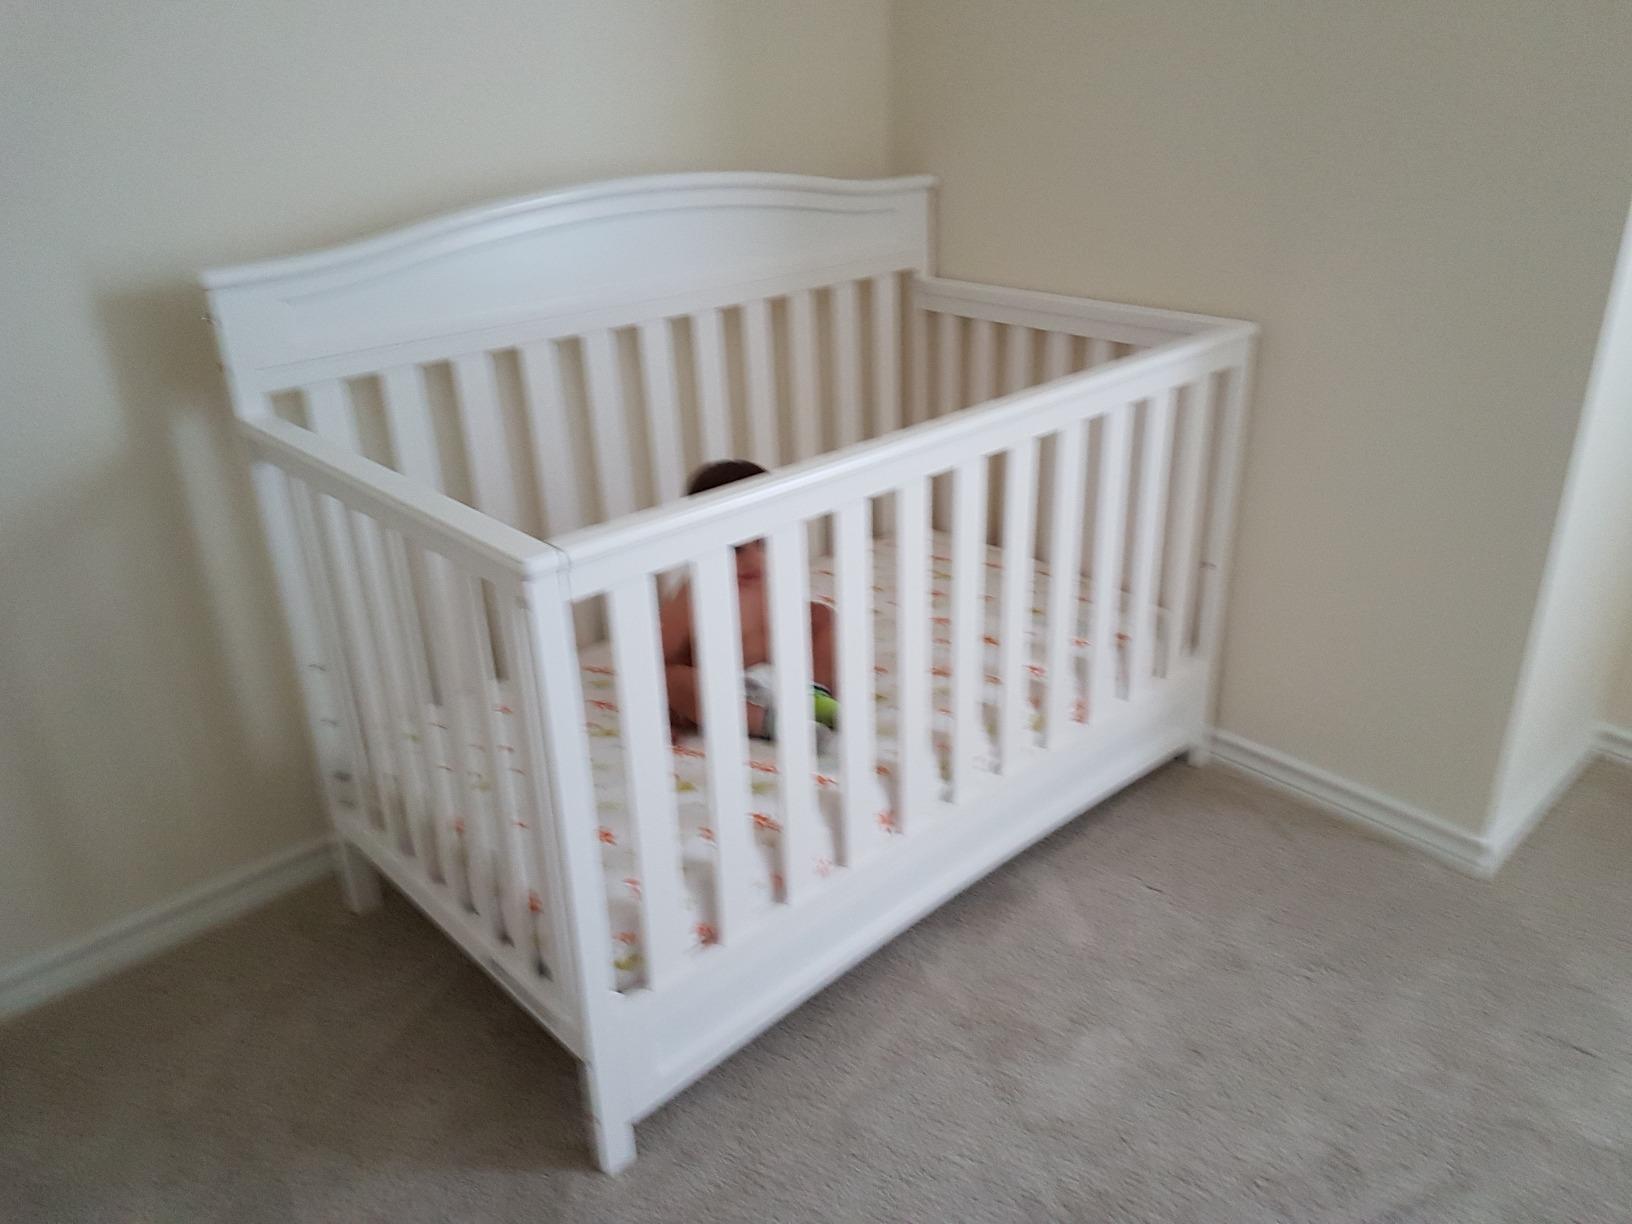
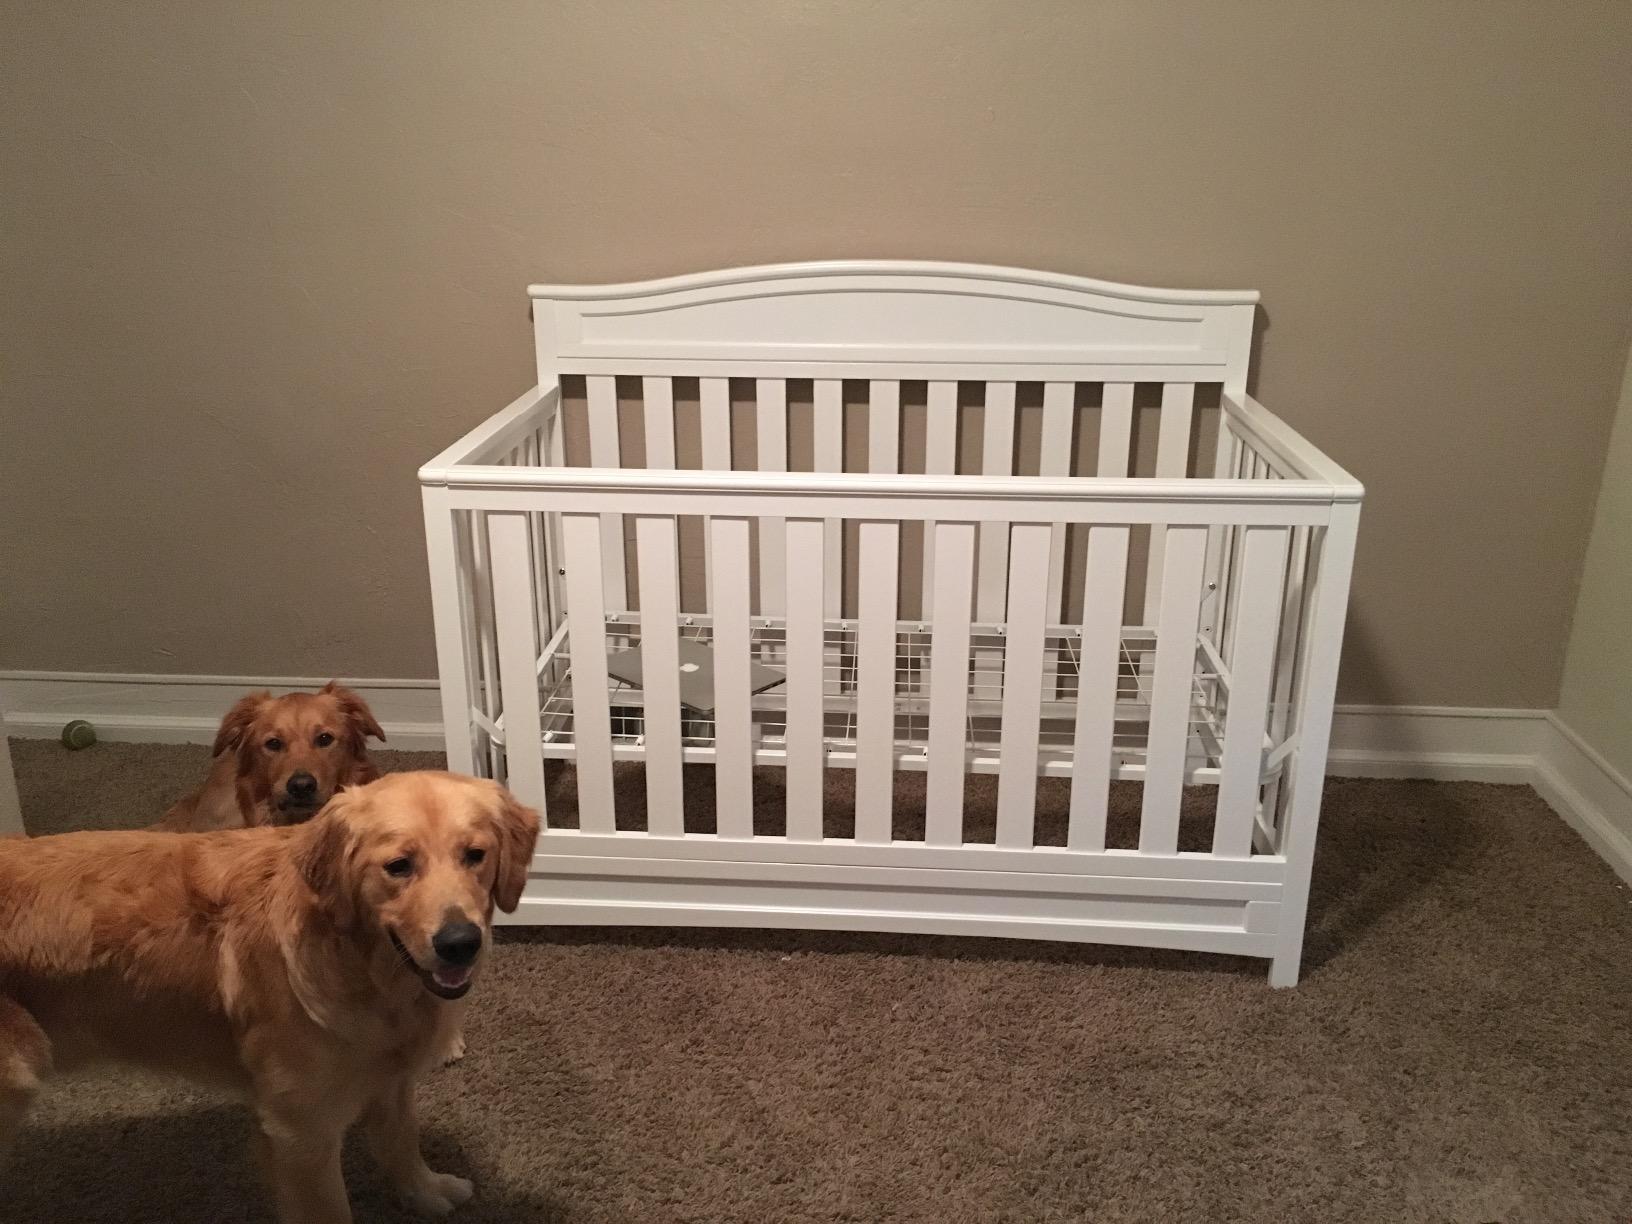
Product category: products_crib
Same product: yes